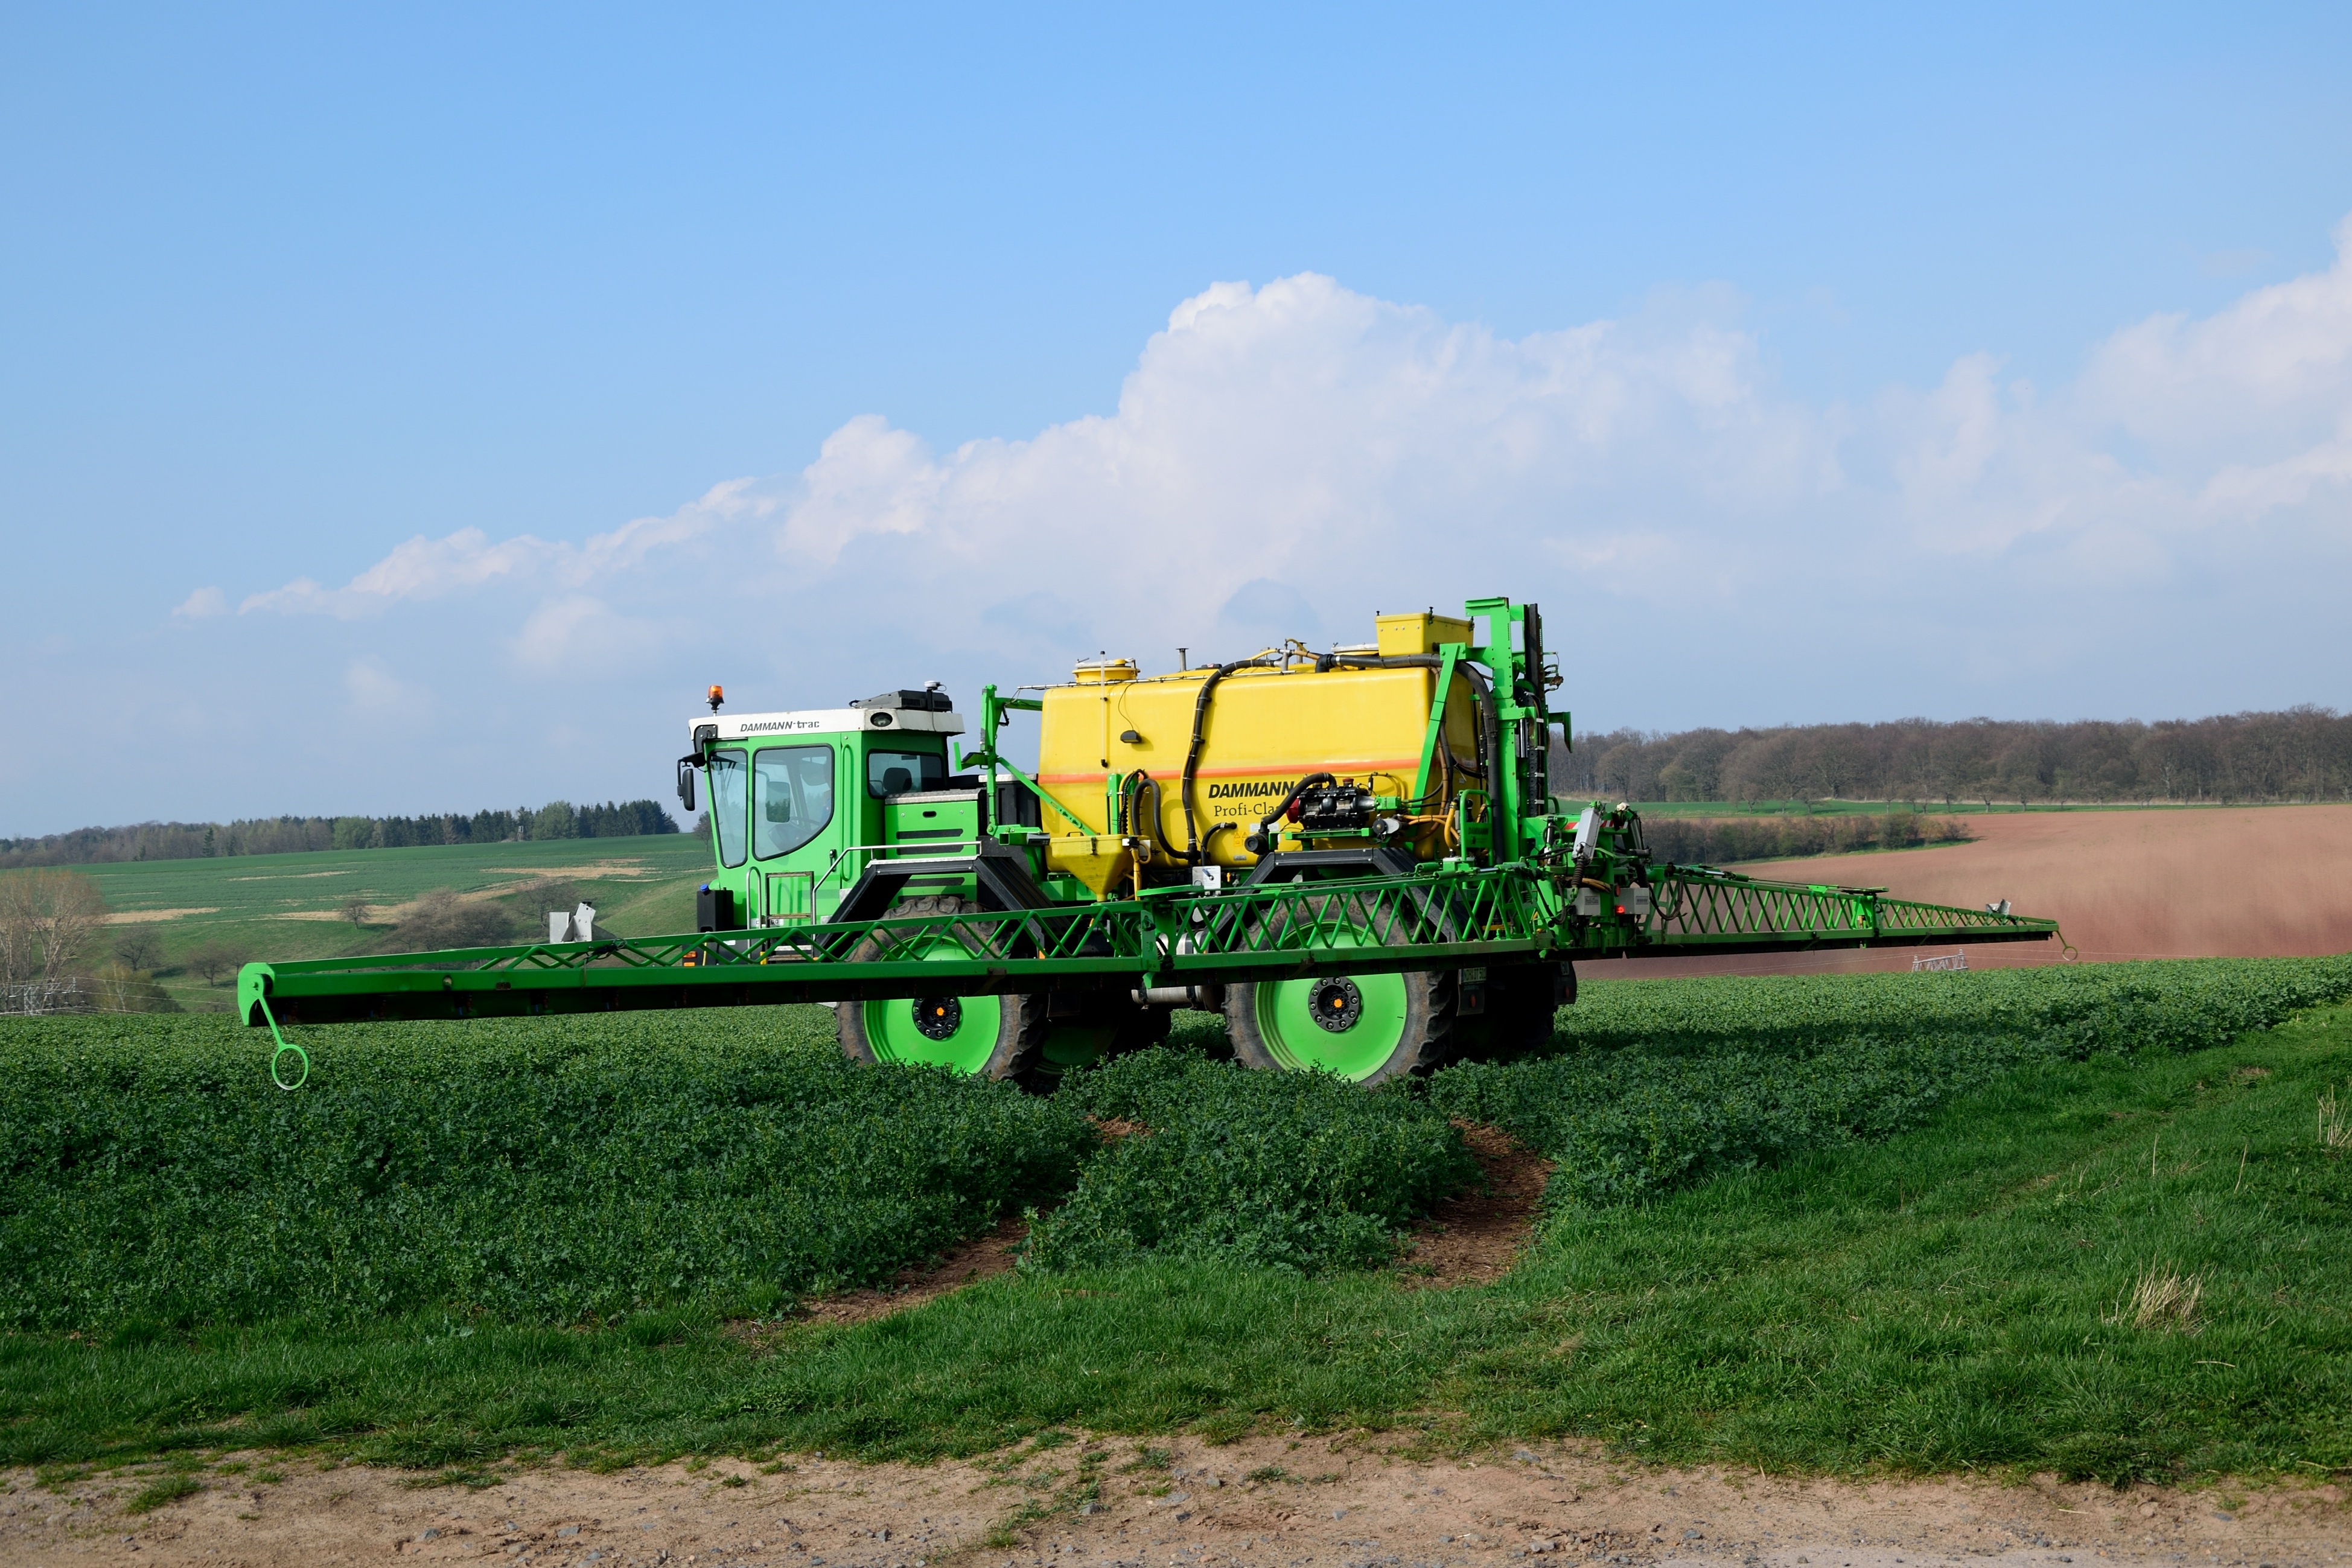
field, farm, asphalt, transport, spring, harvest, vehicle, crop, soil, agriculture, harvester, rural area, fertilize, agricultural vehicle, grass family